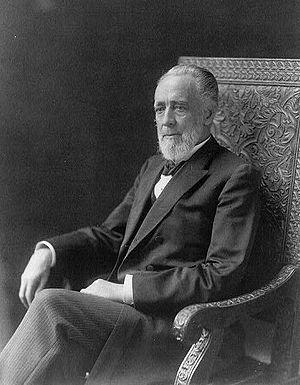
Henry Moore Teller, né le 23 mai 1830 à Granger et mort le 23 février 1914 à Denver, est un homme politique américain. Membre du Parti républicain, du Silver Republican Party puis du Parti démocrate, il est sénateur du Colorado entre 1876 et 1882, secrétaire à l'Intérieur entre 1882 et 1885 dans l'administration du président Chester A. Arthur puis de nouveau sénateur entre 1885 et 1909.